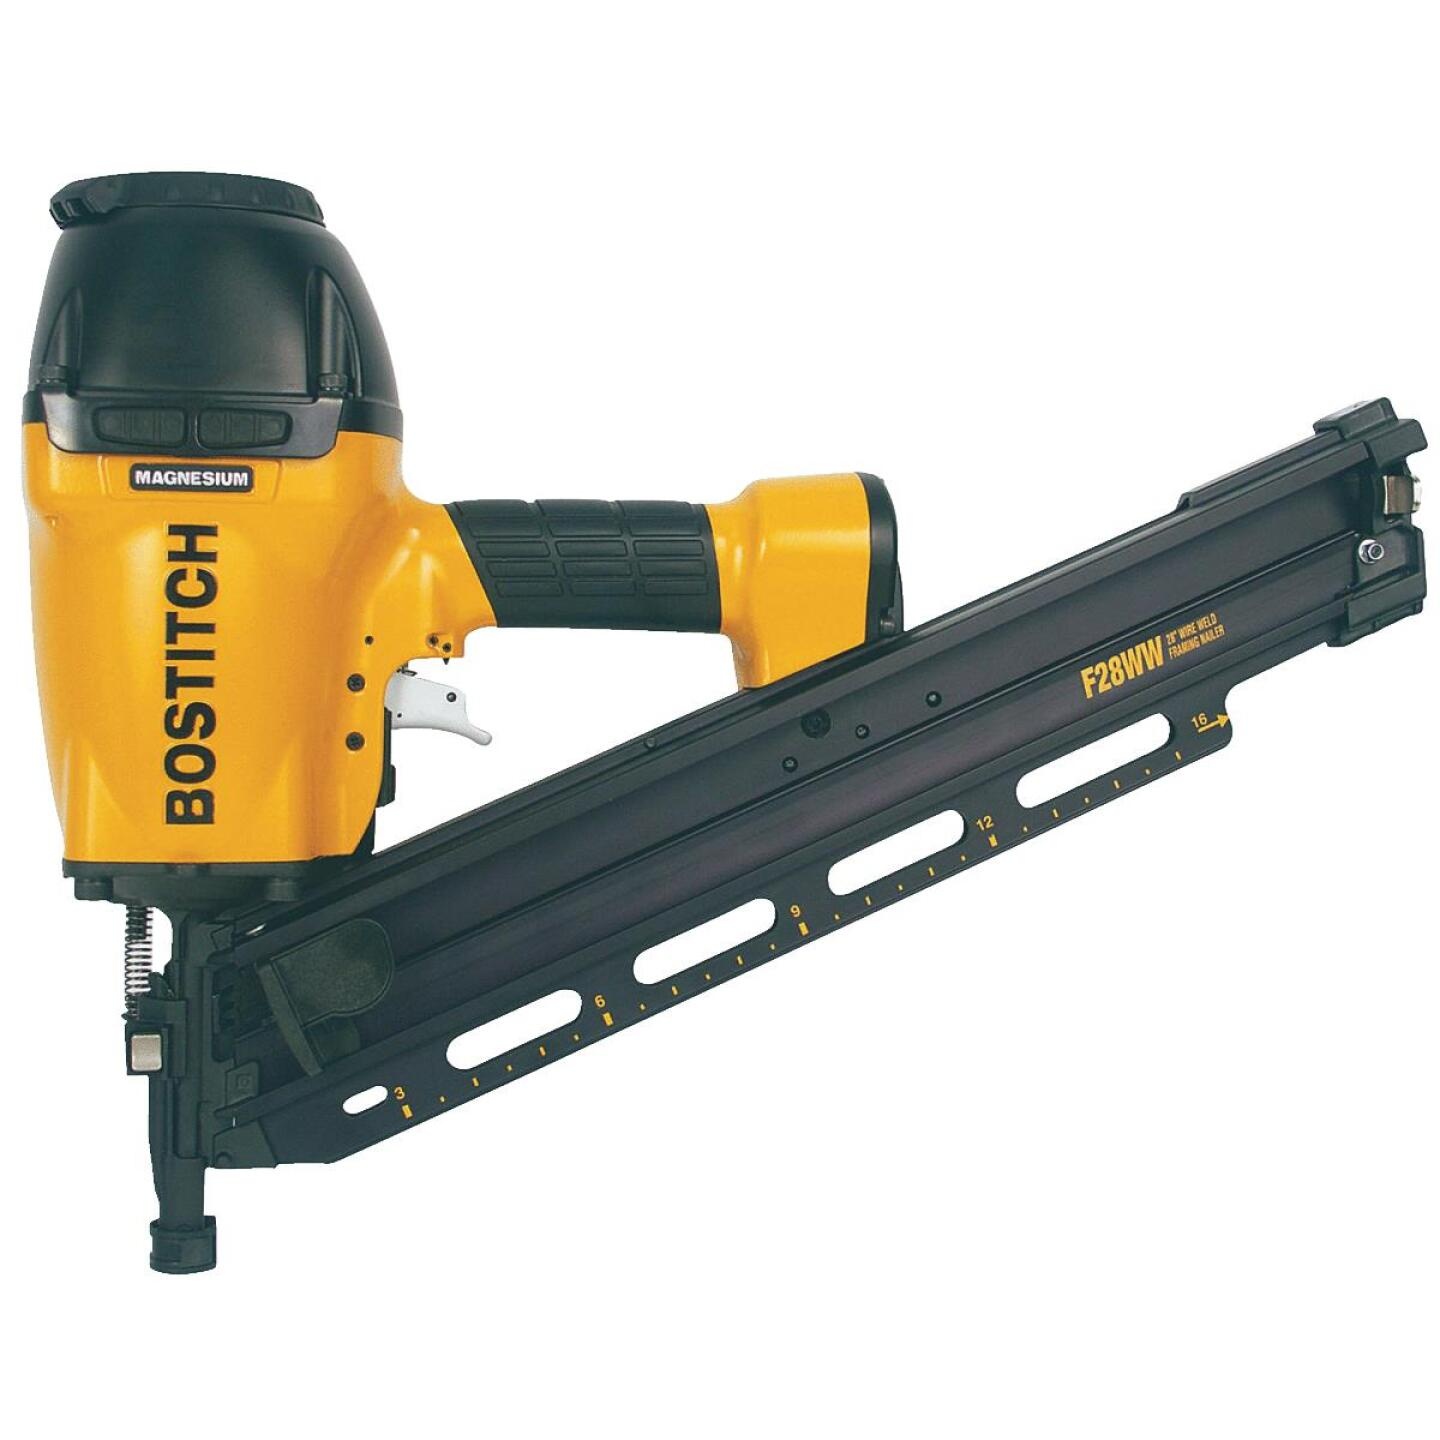
Bostitch 28 Degree 3-1/2 In. Wire Weld Industrial Framing Nailer
Industrial quality nailer is designed for general-purpose nailing, framing, and other applications. Drives 28 deg (degree) wire weld stick framing nails. 1050 in/lb (inch/pound) of driving power for tough lumber jobs. Molded rubber comfort-grip lasts life of tool and helps insulate hand from vibration. Angled magazine stays clear of work surface. Applications include: Framing, sheathing, roof decking, siding, fencing, trusses, exterior decks, and many more. Adjustable fastener depth control. Fast loading of up to 3 sticks of nails depending upon length. Couplers not included. (Uses S series nails).
Brand: Bostitch
Category: Hardware > Tools > Nailers & Staplers > Framing Nailers